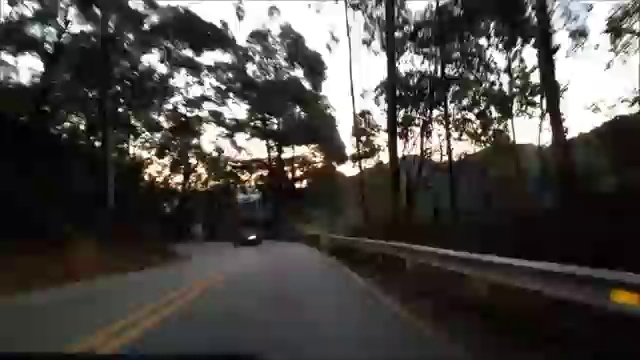
Fire: no
Smoke: no